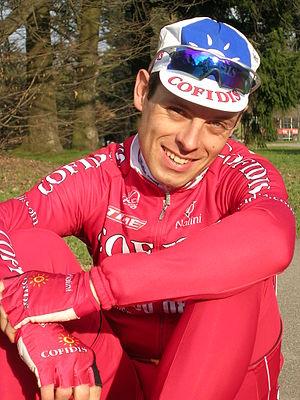
Mickaël Buffaz est un coureur cycliste français. Professionnel de 2003 à 2012, il a terminé sa carrière au sein de l'équipe Cofidis. Son palmarès comprend notamment un titre de champion de France de demi-fond obtenu en 2008.